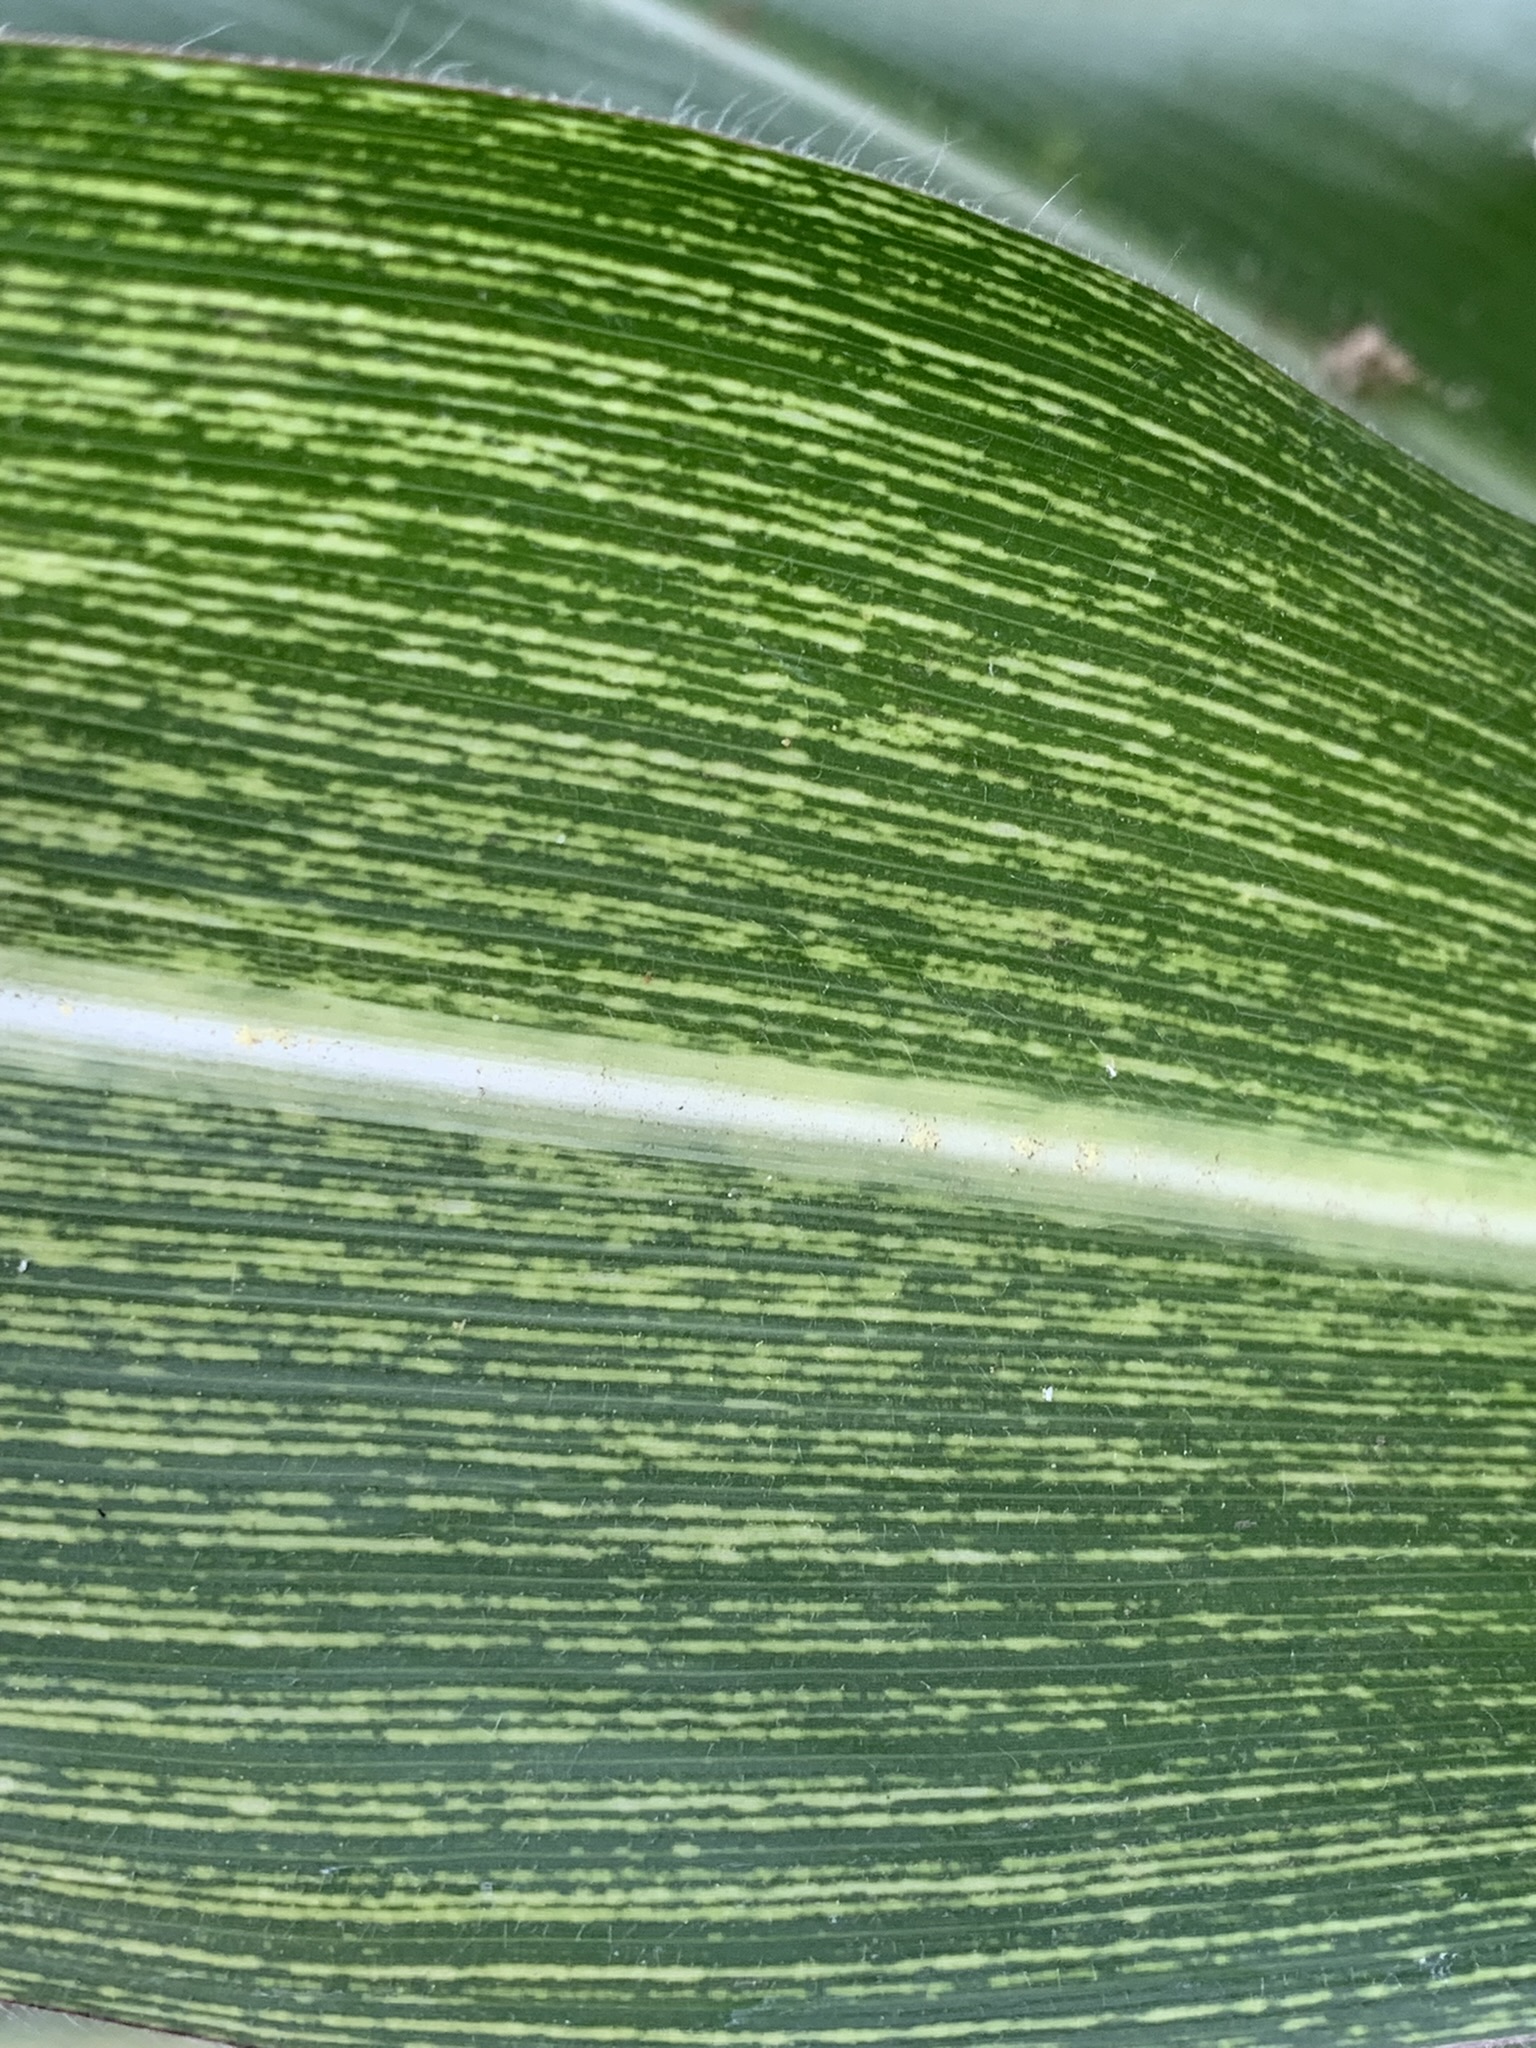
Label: MSV